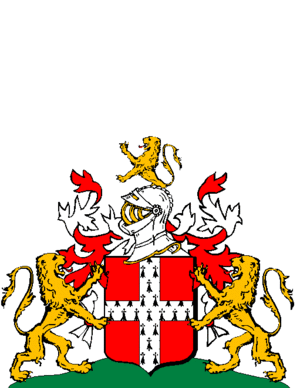
Armoiries concédées en septembre 1649 à François II Liberge (1612-1661), écuyer, vicomte de Plasnes et d’Échanfray.
Granchain, dénommée jusqu'au 3 octobre 2008 Grandchain, est une ancienne commune française, située dans le département de l'Eure en région Normandie, devenue le 1ᵉʳ janvier 2016 une commune déléguée au sein de la commune nouvelle de Mesnil-en-Ouche.